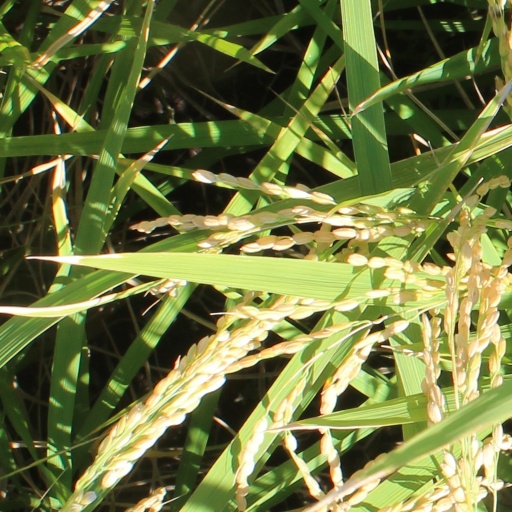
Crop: rice